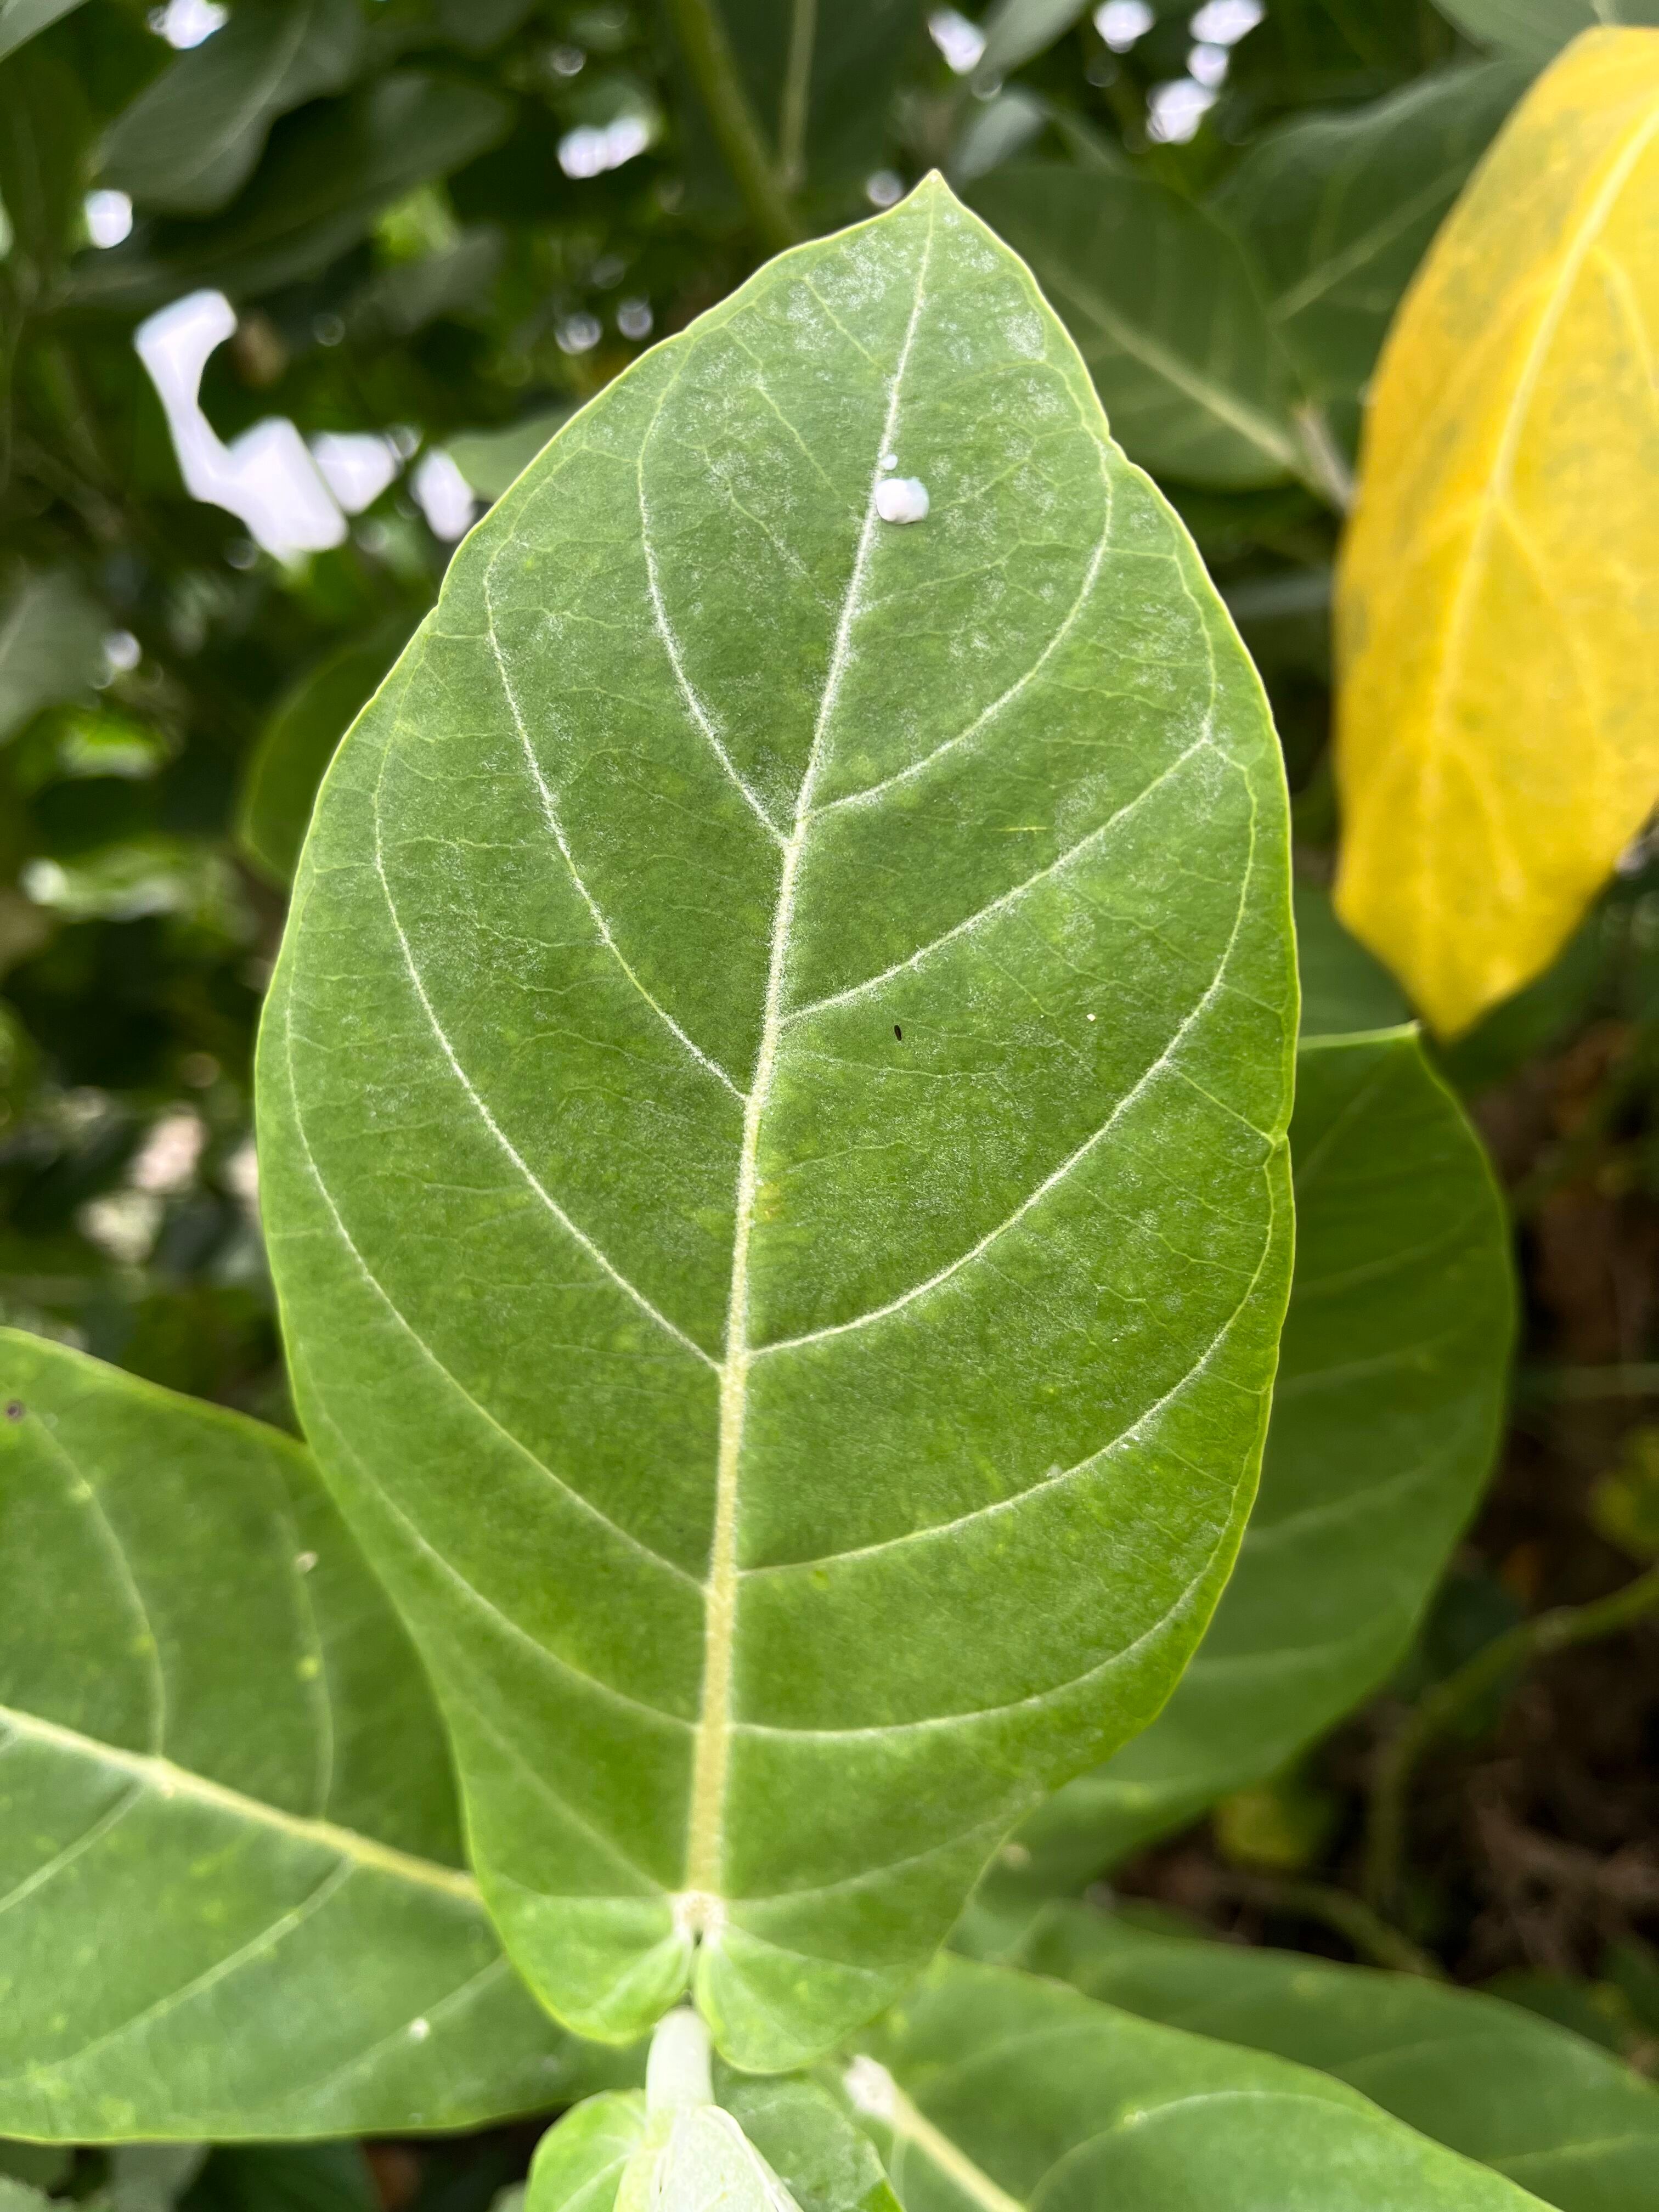
Plant species: calotropis-gigantea